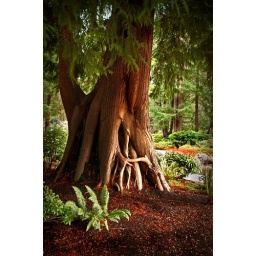
This tree is one of the gorgeous trees in the parking lot at the hospital where I work...